European Air Express

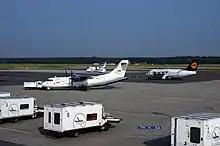
A European Air Express ATR-42

The airline was established in 1999 and started operations in February 1999. It was wholly owned by Vibro Beteiligungs and had 80 employees (at March 2007).